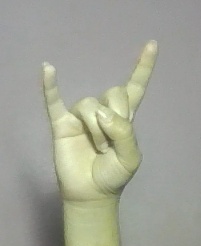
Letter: la